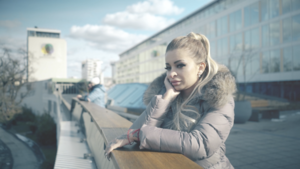
Katja Krasavice, de son vrai nom Katrin Vogelová est une vidéaste allemande.